Pioneer Telegraph Station

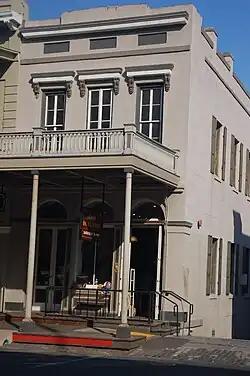
Pioneer Telegraph Station

Pioneer Telegraph Station, is historical building in Sacramento, California. The building is a California Historical Landmark No. 366 listed on October 9, 1939. From 1863 to 1868 the building housed the State Telegraph Company. From 1868 to 1915 the building housed the Union Telegraph Company. The Pioneer Telegraph Station Building is part of the Old Sacramento State Historic Park. The Pioneer Telegraph Station Building is sometimes confused with the Pony Express Terminal building, also in Old Sacramento State Historic Park.